John Drummond, 1st Earl of Melfort

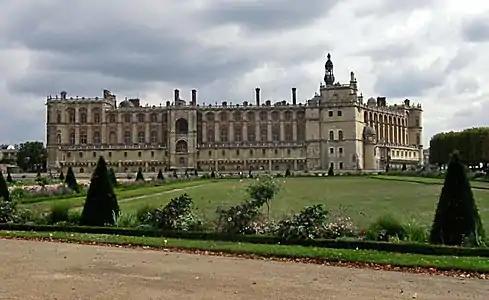
Château de Saint-Germain-en-Laye, location of the exiled Jacobite court

The brothers effectively ruled Scotland but after 1684, most of their time was spent in London and disconnected them from political developments there. As a result, James often pursued policies in Scotland based on information either out of date or wrong, most significantly that acceptance of his personal beliefs did not extend to Catholicism in general. His 'tolerance' measures were badly timed, particularly when the October 1685 Edict of Fontainebleau revoked it for French Huguenots, reinforcing fears Protestant Europe was threatened by a French-led Catholic counter-reformation.